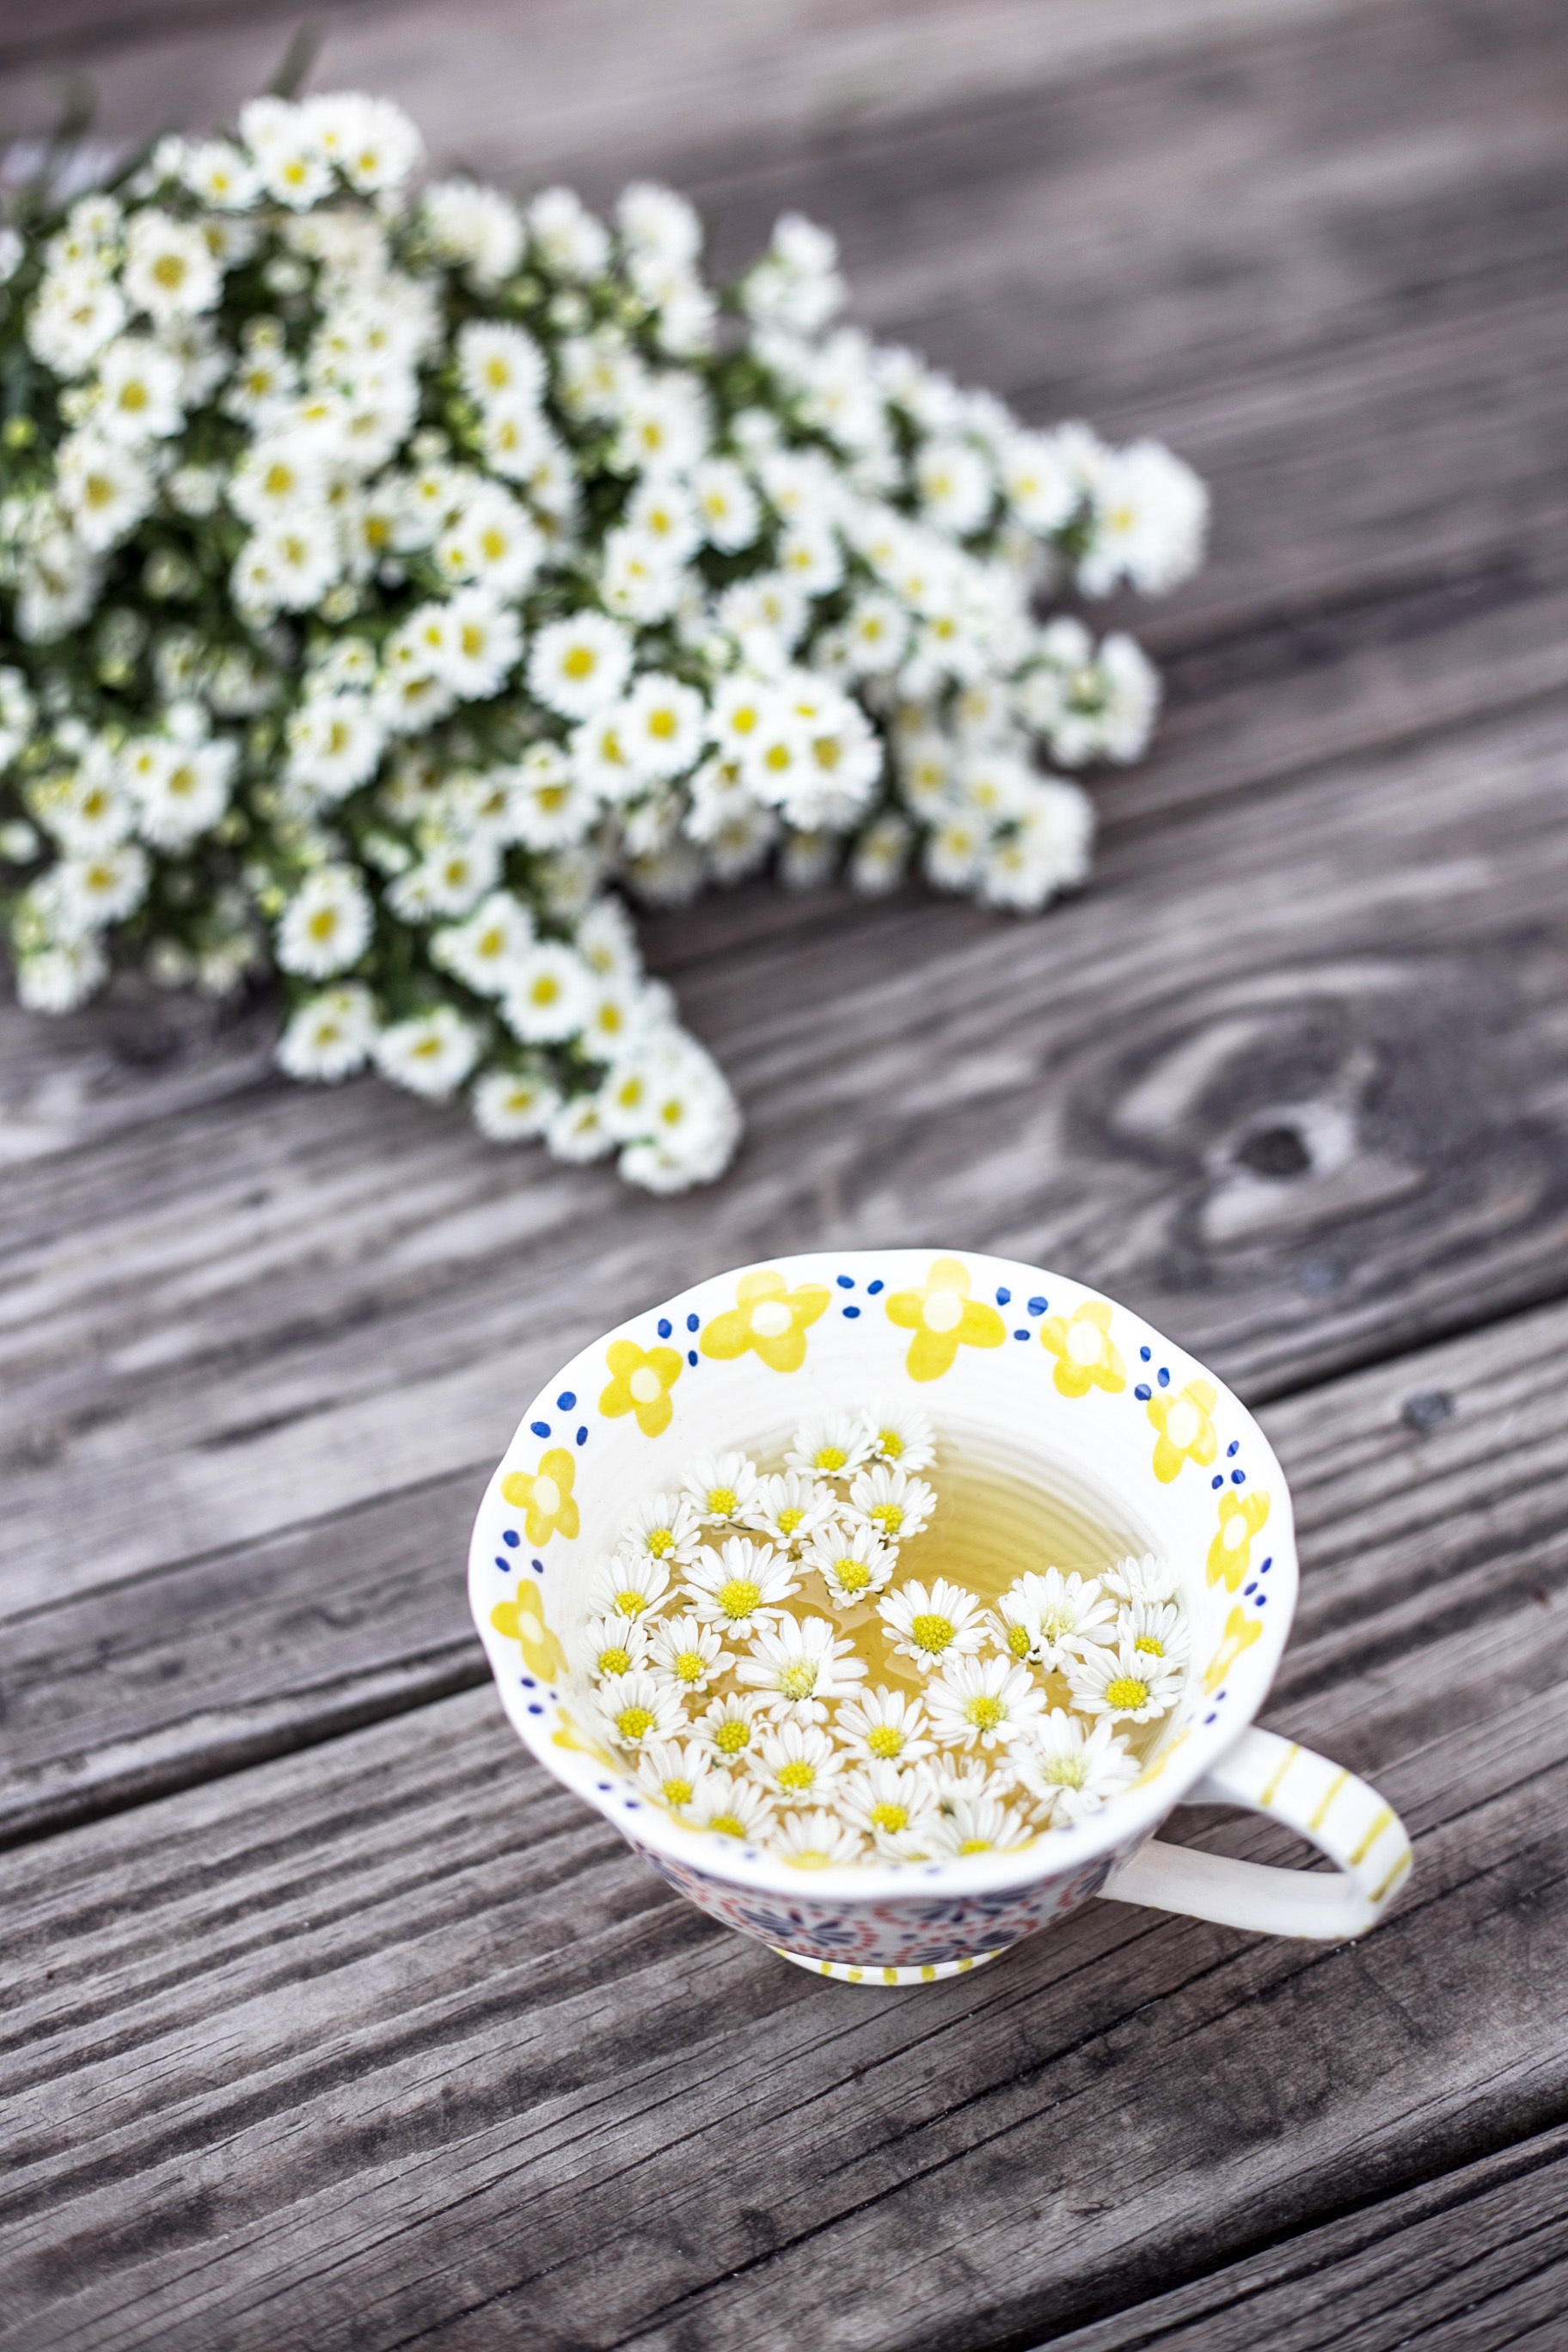
bloom, blossom, chamomile, cup, flora, flowers, mug, tea